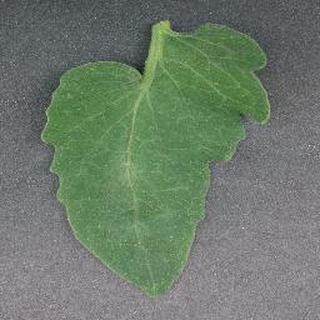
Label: healthy_tomato